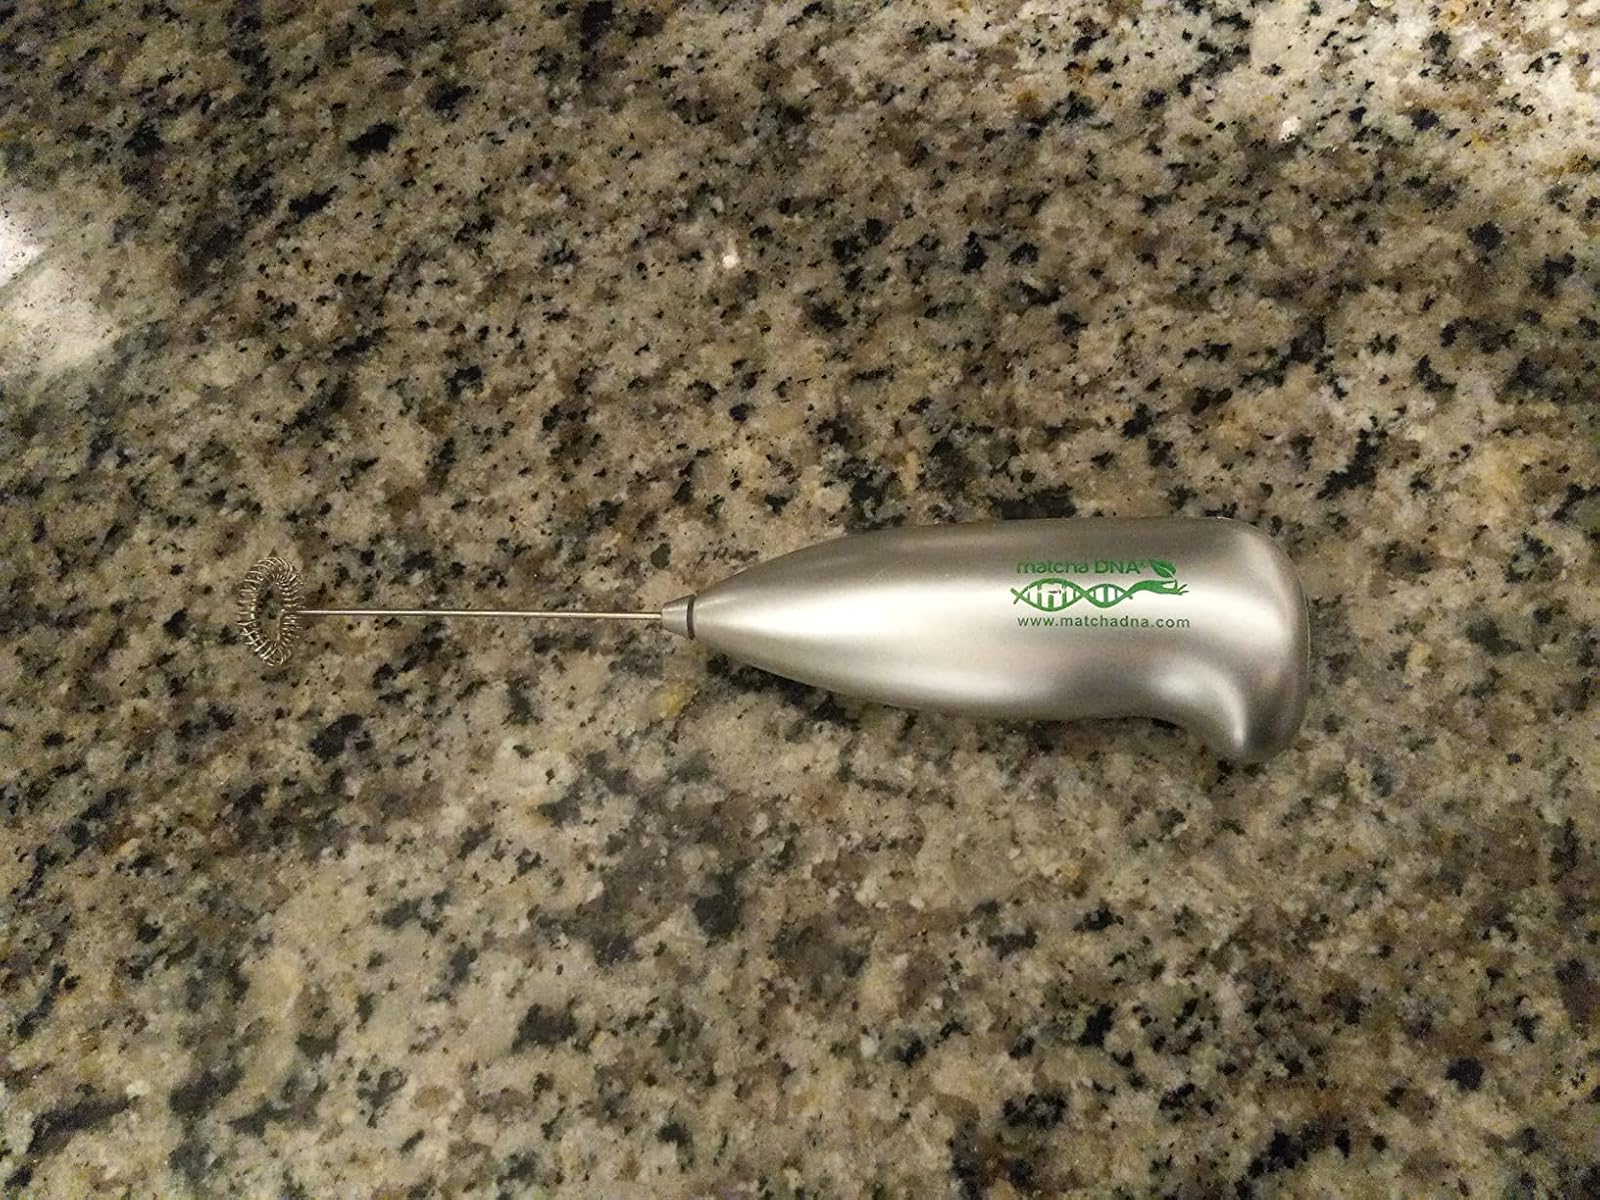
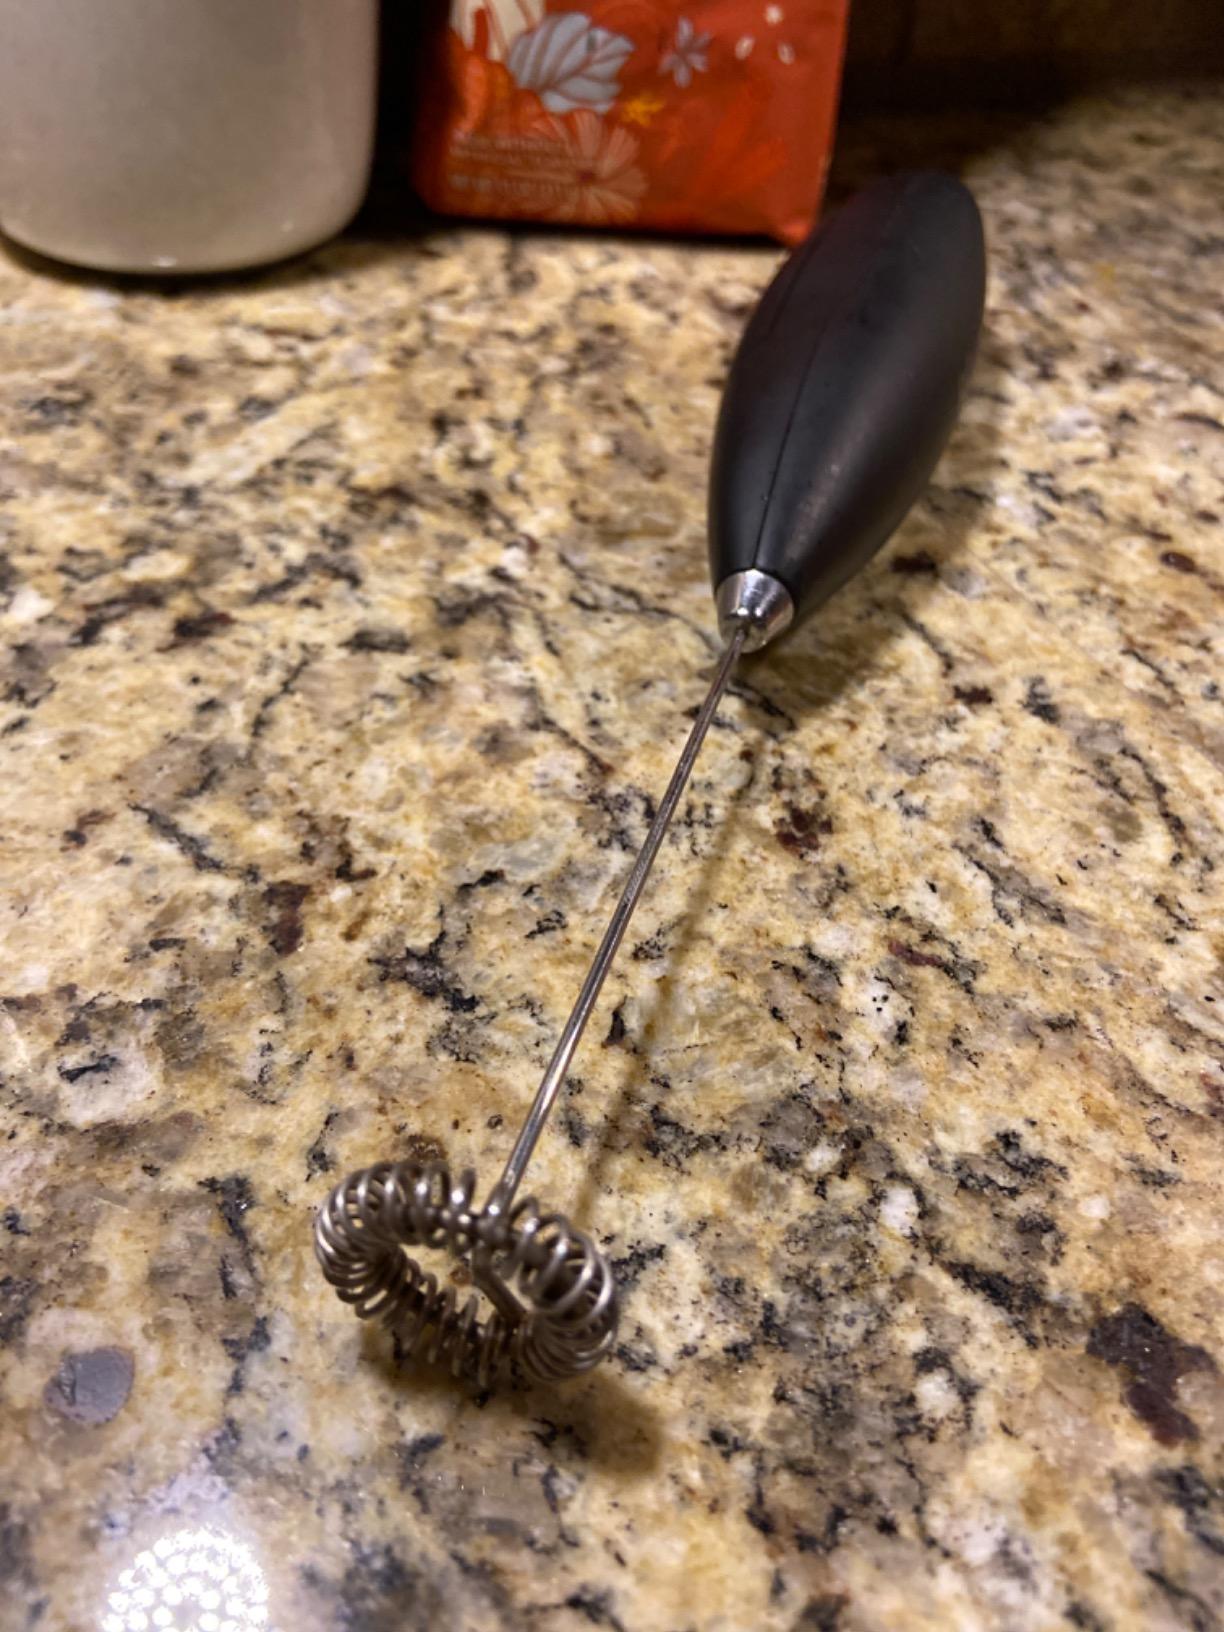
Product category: items_mixer
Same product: no